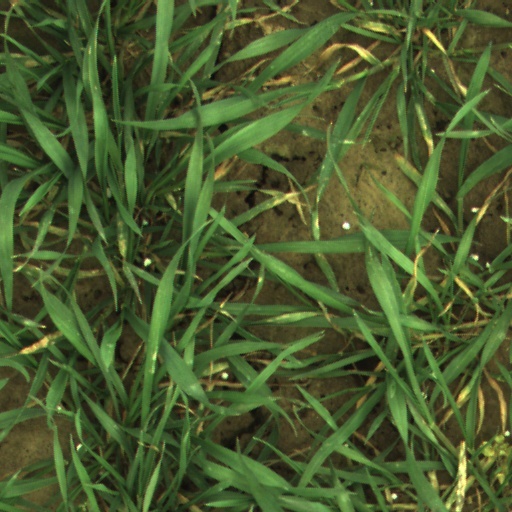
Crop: wheat